History of the Scythians

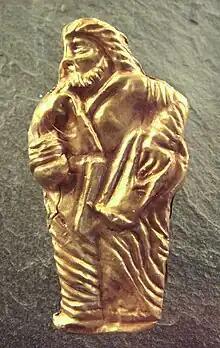
Scythian warrior, from Kul-Oba.

Among the Scythian slaves bought by the Greeks, one particular group was bought immediately after the Battle of Salamis by the city of Athens, where they constituted an organisation of public slaves employed by the city itself as an urban police force who acted as watchmen and guards and maintained order among the general publics. These "Scythian archers" would round up unwilling citizens and kettle them to vote, could be called by the chairman of the to remove anyone speaking for too long, and had the power to make arrests.